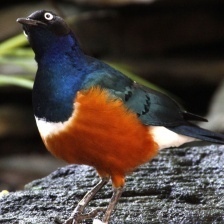
Species: SUPERB STARLING
Scientific name: LAMPROTORNIS SUPERBUS